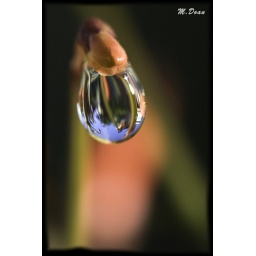
morning blue sky in droplet